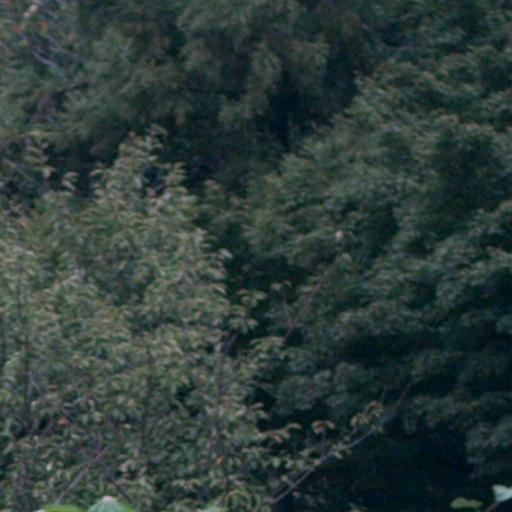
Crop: cassava